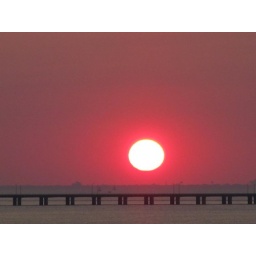
The sky was perfectly clear as the sun set over Hampton and Fort Monroe, Wednesday evening, 2 July 2008.